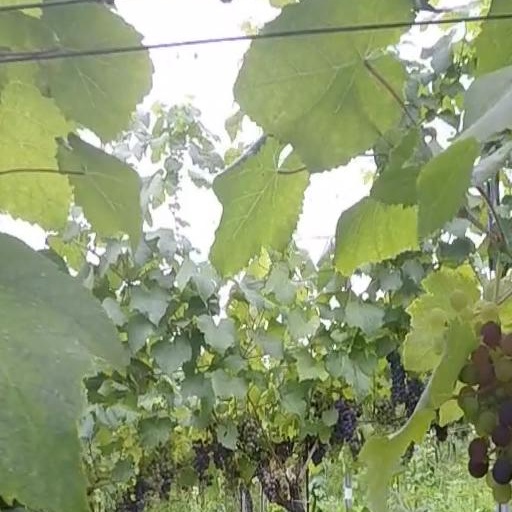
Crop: grape